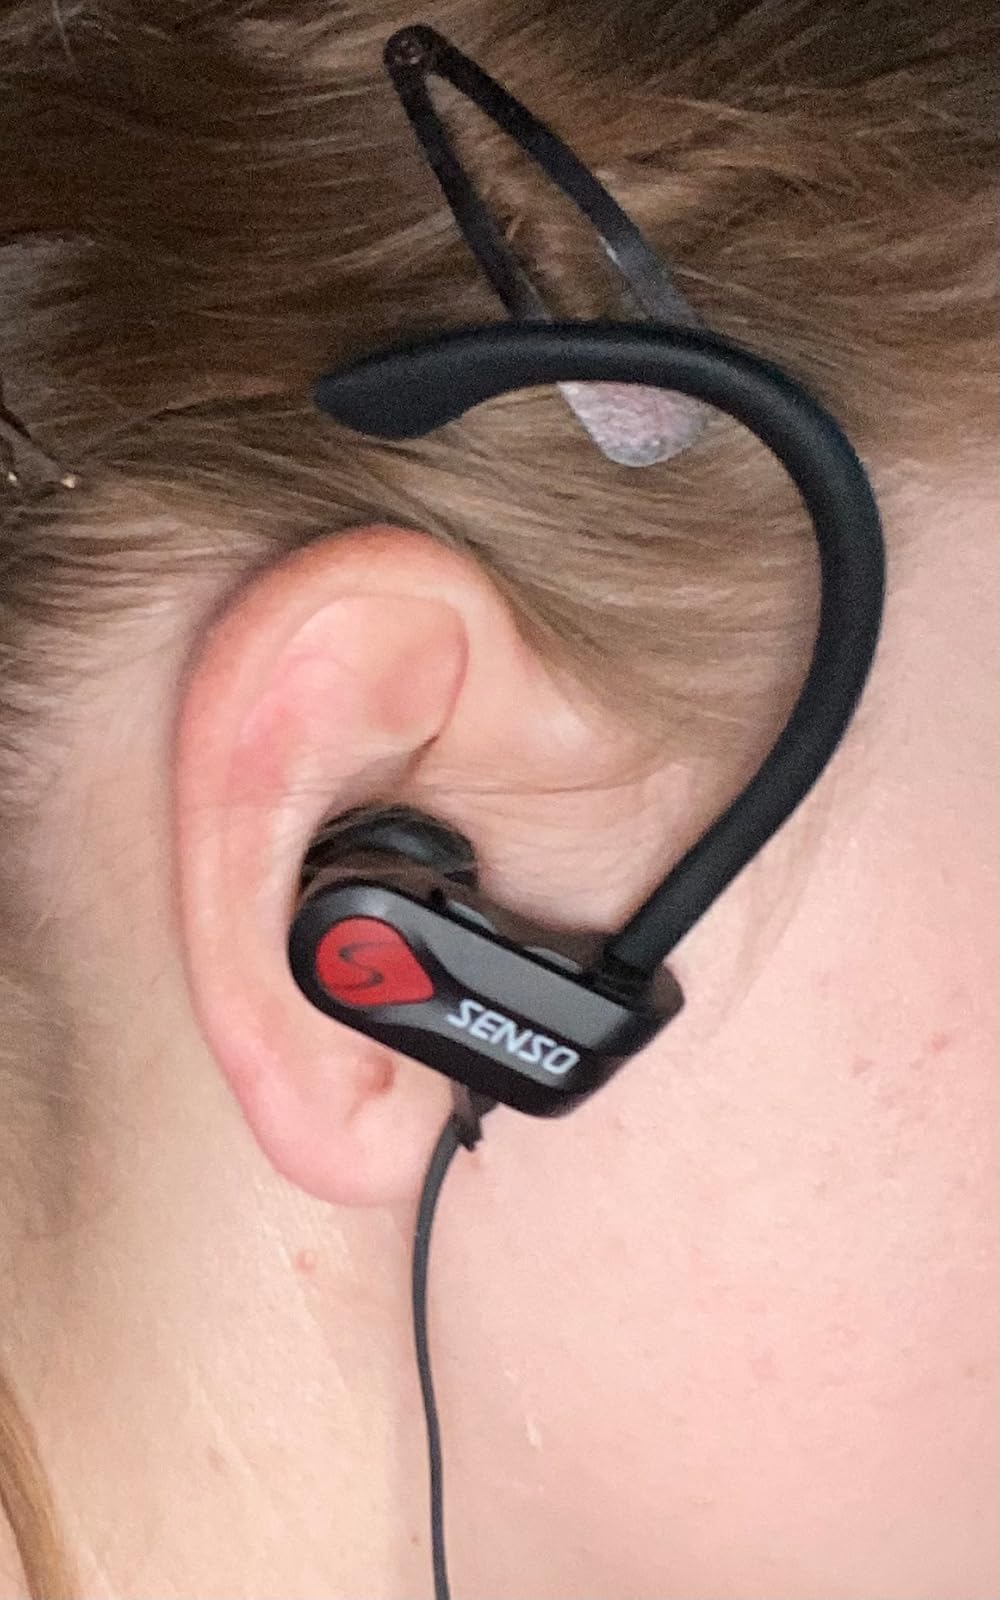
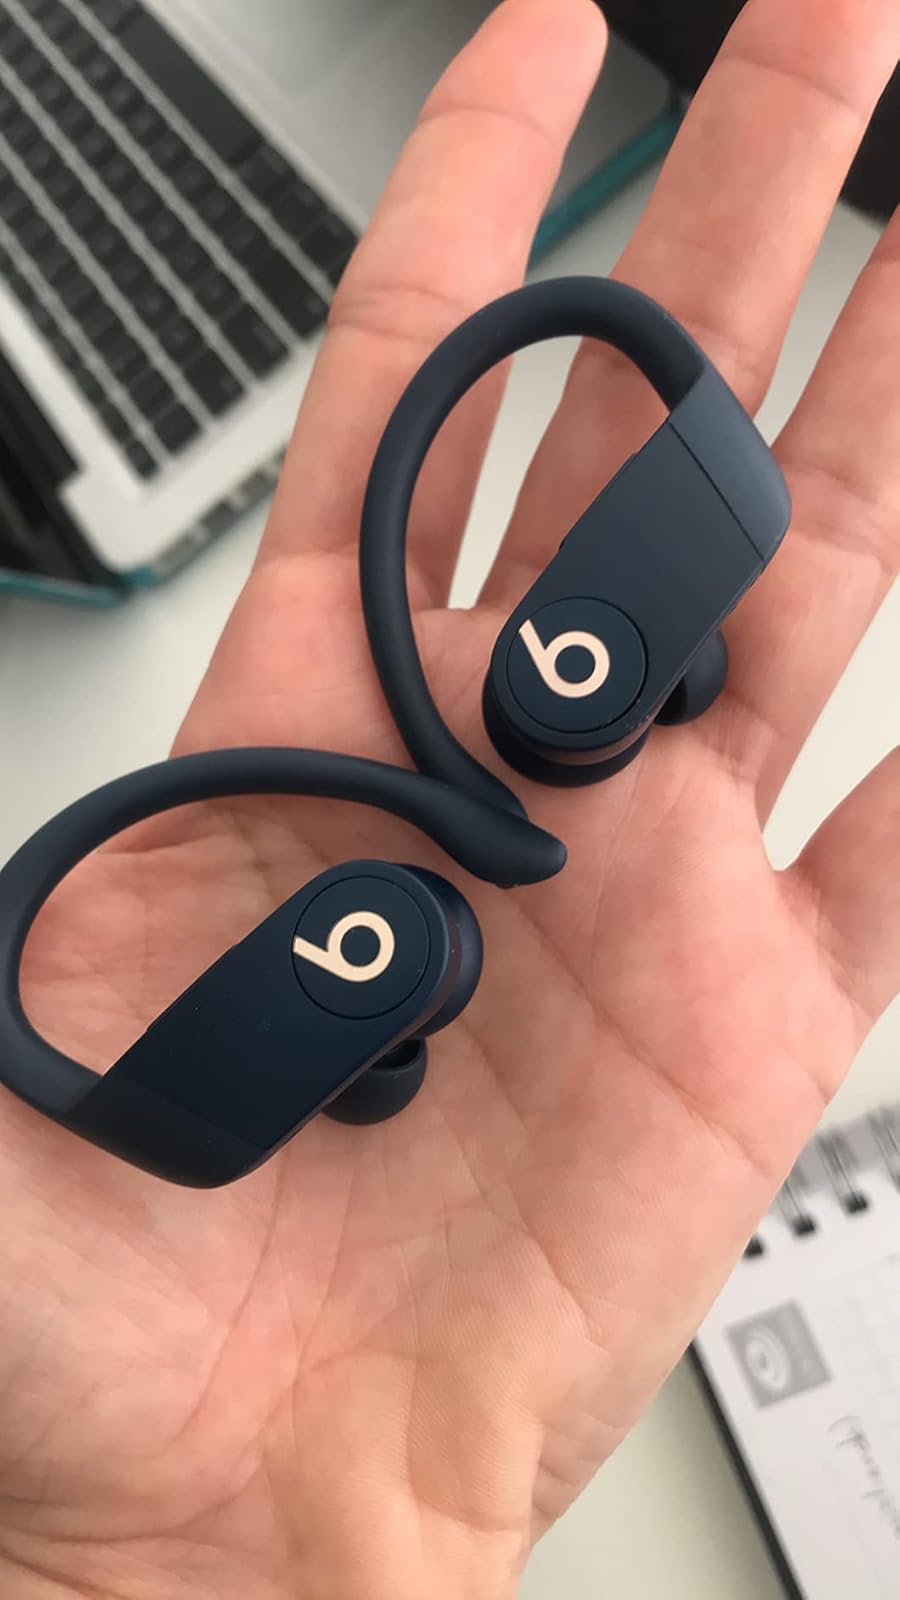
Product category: earbuds
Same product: no